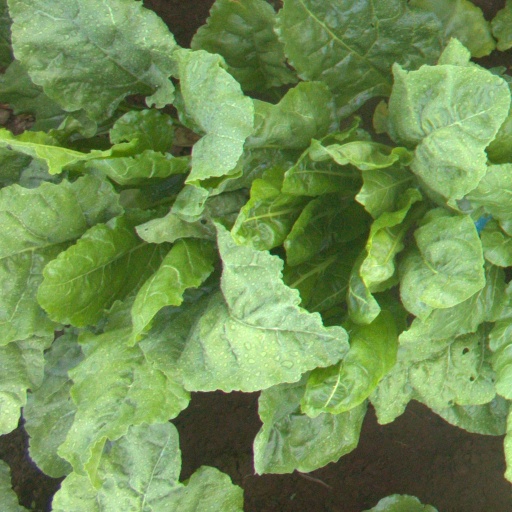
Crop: sugar beet